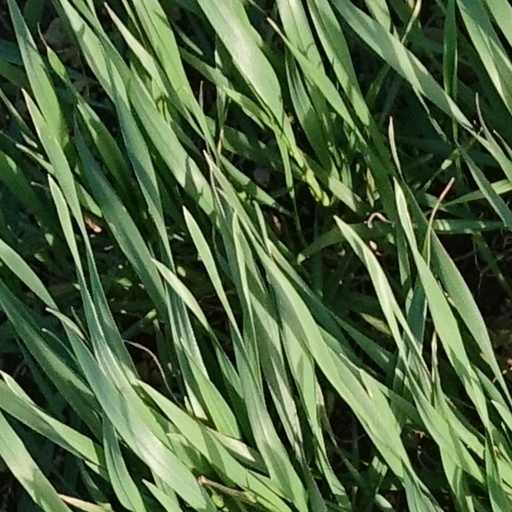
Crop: wheat